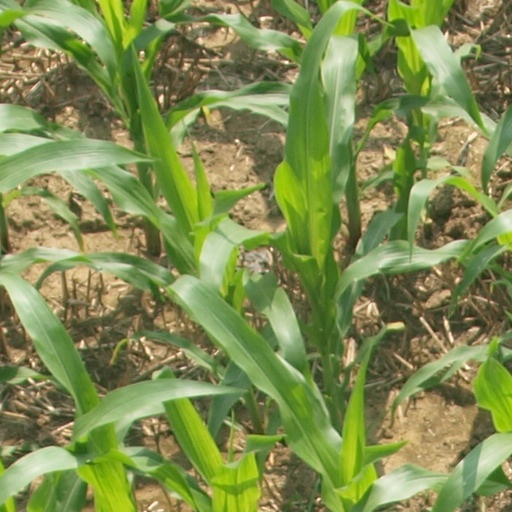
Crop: maize; corn